Jean Chanorier

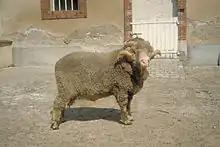
Jean Chanorier played a key role in the spread of the Rambouillet merino in France

A major landowner and correspondent of Daubenton, Chanorier contributed to the improvement of sheep breeding in France by introducing the merino sheep in 1786. He was one of three owners of these Spanish-bred sheep, along with Louis Silvy at Champgueffier castle and the King at his Rambouillet sheepfold. It was from the latter that Chanorier, the first buyer of the sheepfold, procured his own animals. They themselves came from the herd purchased in Segovia (Spain) by the diplomat Jean-François de Bourgoing. Having purchased some twenty head in 1786, Chanorier, through carefully controlled breeding, increased the size of his flock to 300 head in 1793, then 350 in 1799, not counting the hundred or so lambs he sold each year. Chanorier attached great importance to the choice of females, contrary to the common practice of the time. By crossing local ewes, selected by him, with Spanish rams, he obtained a mixed variety, whose wool is indistinguishable from that of Spain. His flock was renowned among agronomists, who were interested in the possibilities of acclimatizing the Spanish Merino in France. Following in Perthuis' footsteps, Chanorier adopted a system of floor shepherding for his merinos, to collect the urine-impregnated manure, a fertilizer.